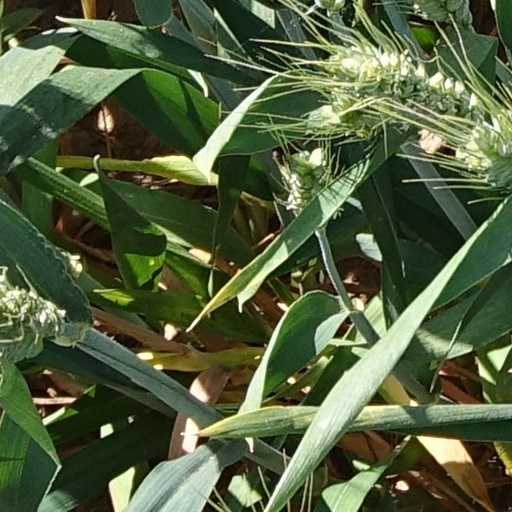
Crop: wheat